Lebanon Plantation

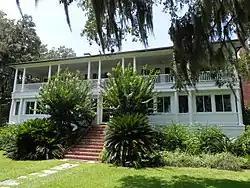
Main house at Lebanon Plantation

Lebanon Plantation is a state historic site located at 5745 Ogeechee Road in Savannah, Georgia. The site is over consisting of a large estate granted to James Deveaux in 1756, and was named for the many cedar trees on the property. An additional 500 acres were granted to Phillip Delegal in 1758 and eventually became part of the plantation. The site was purchased by Joseph Habersham in 1802. Habersham sold it in 1804 to George W. Anderson who built the main house that was rebuilt and added on to after the American Civil War. Anderson's son, George Wayne Anderson, JR Commanded Fort McAllister in the Civil War, and after the fort fell, Lebanon became his prison and the headquarters of the Fifteenth Army Corps of the US Army.